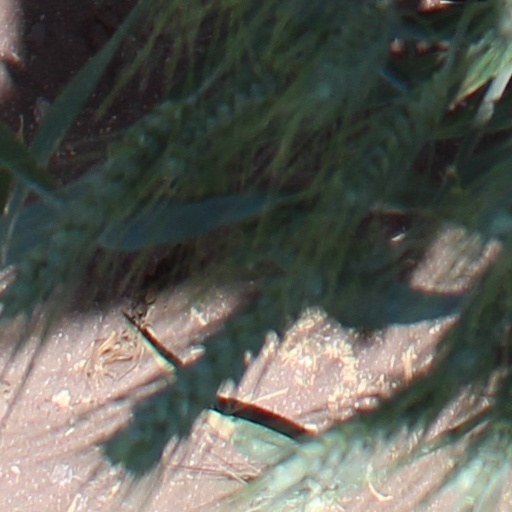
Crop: wheat